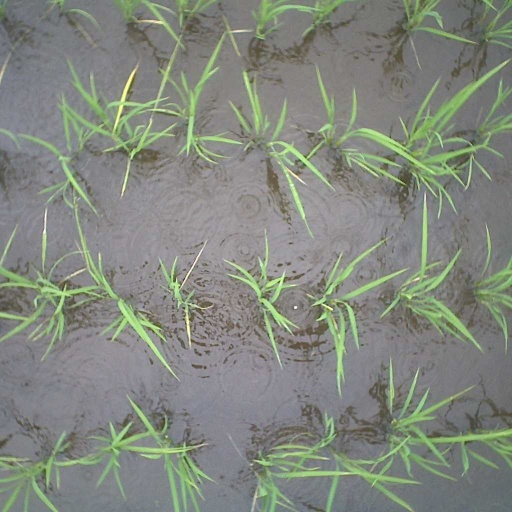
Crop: rice